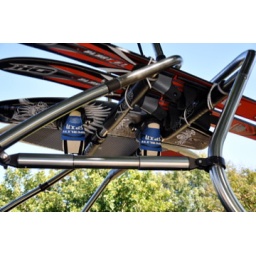
cross bar tower board rack built in